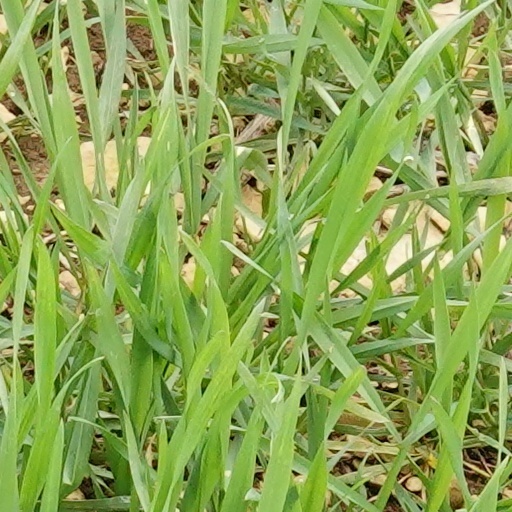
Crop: wheat